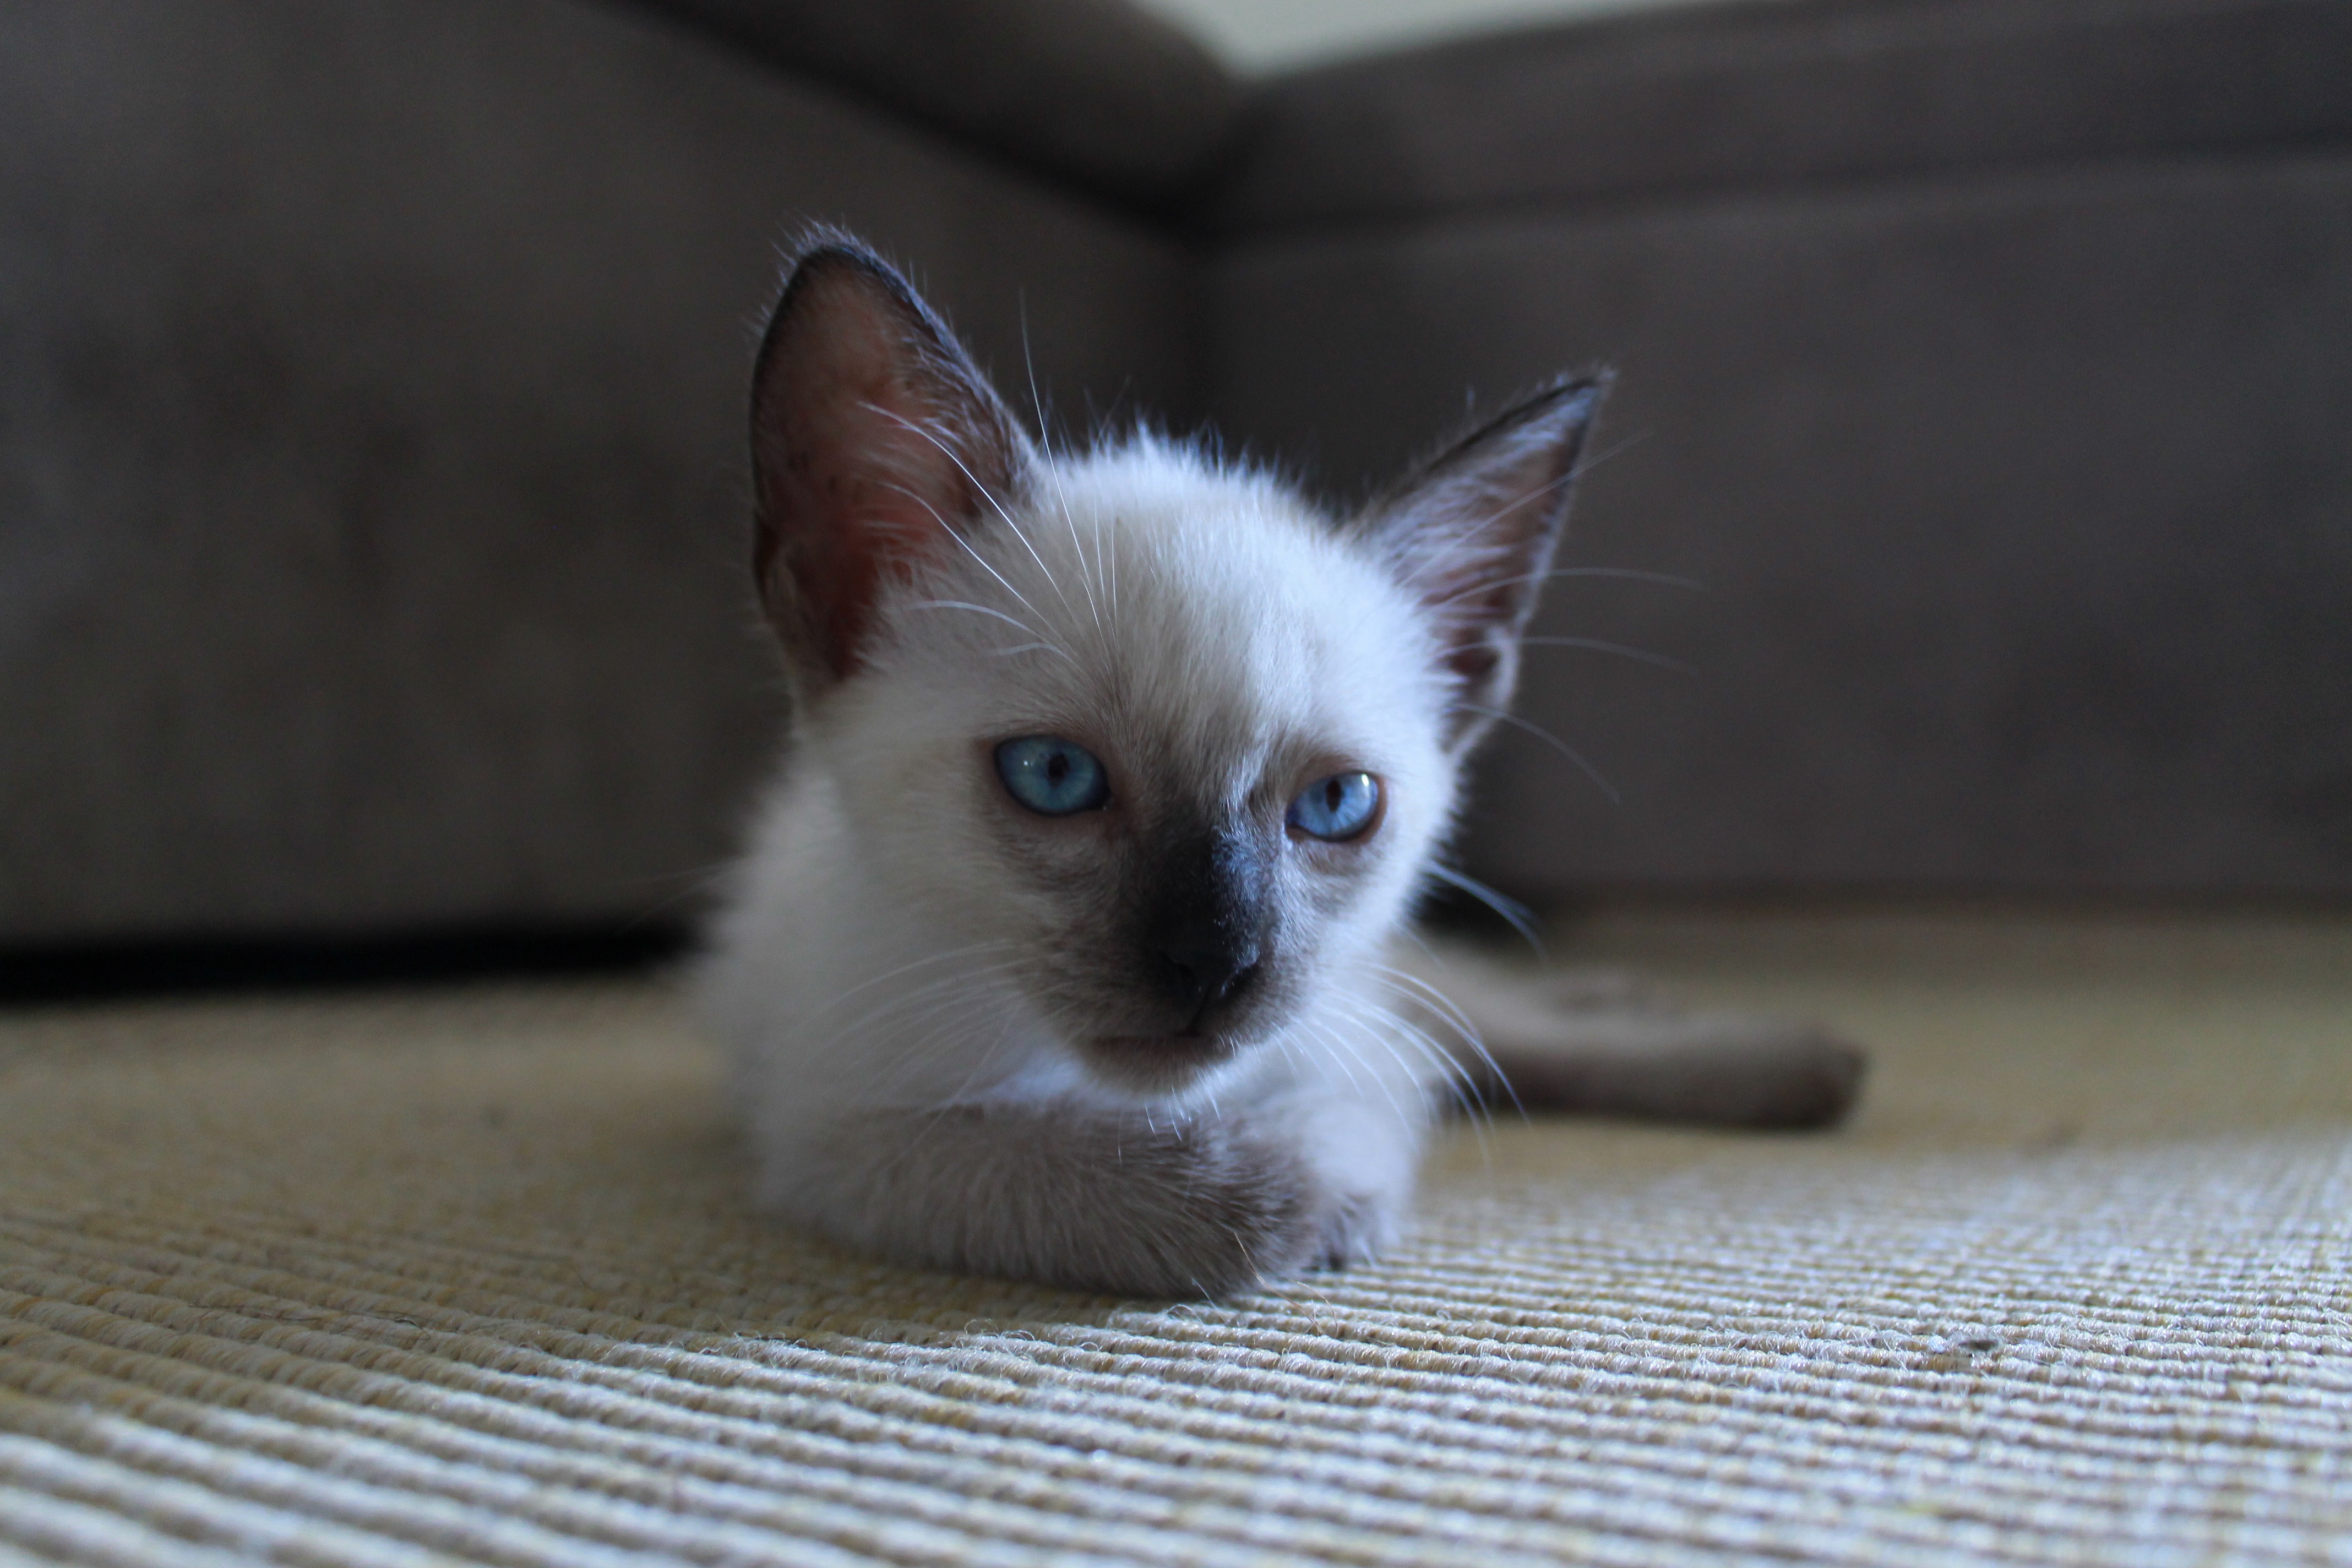
white, animal, cute, pet, fur, portrait, young, fluffy, kitten, cat, small, feline, mammal, snowshoe, face, whiskers, kitty, little, vertebrate, domestic, adorable, ragdoll, breed, siamese, purebred, balinese, small to medium sized cats, cat like mammal, carnivoran, domestic short haired cat, birman